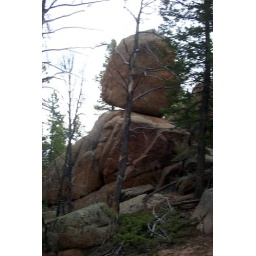
Taken while hiking the turtle rock trail in the Vedauwoo area